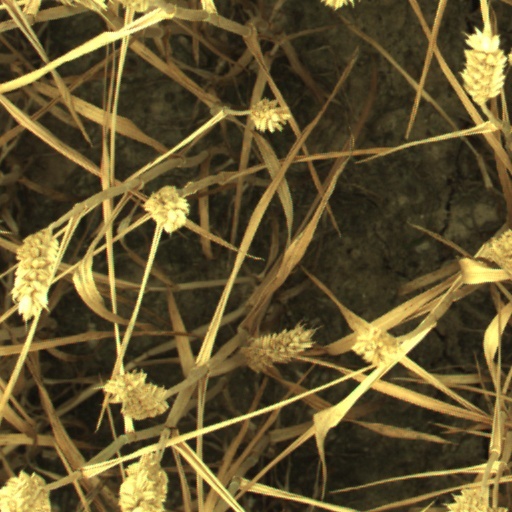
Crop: wheat